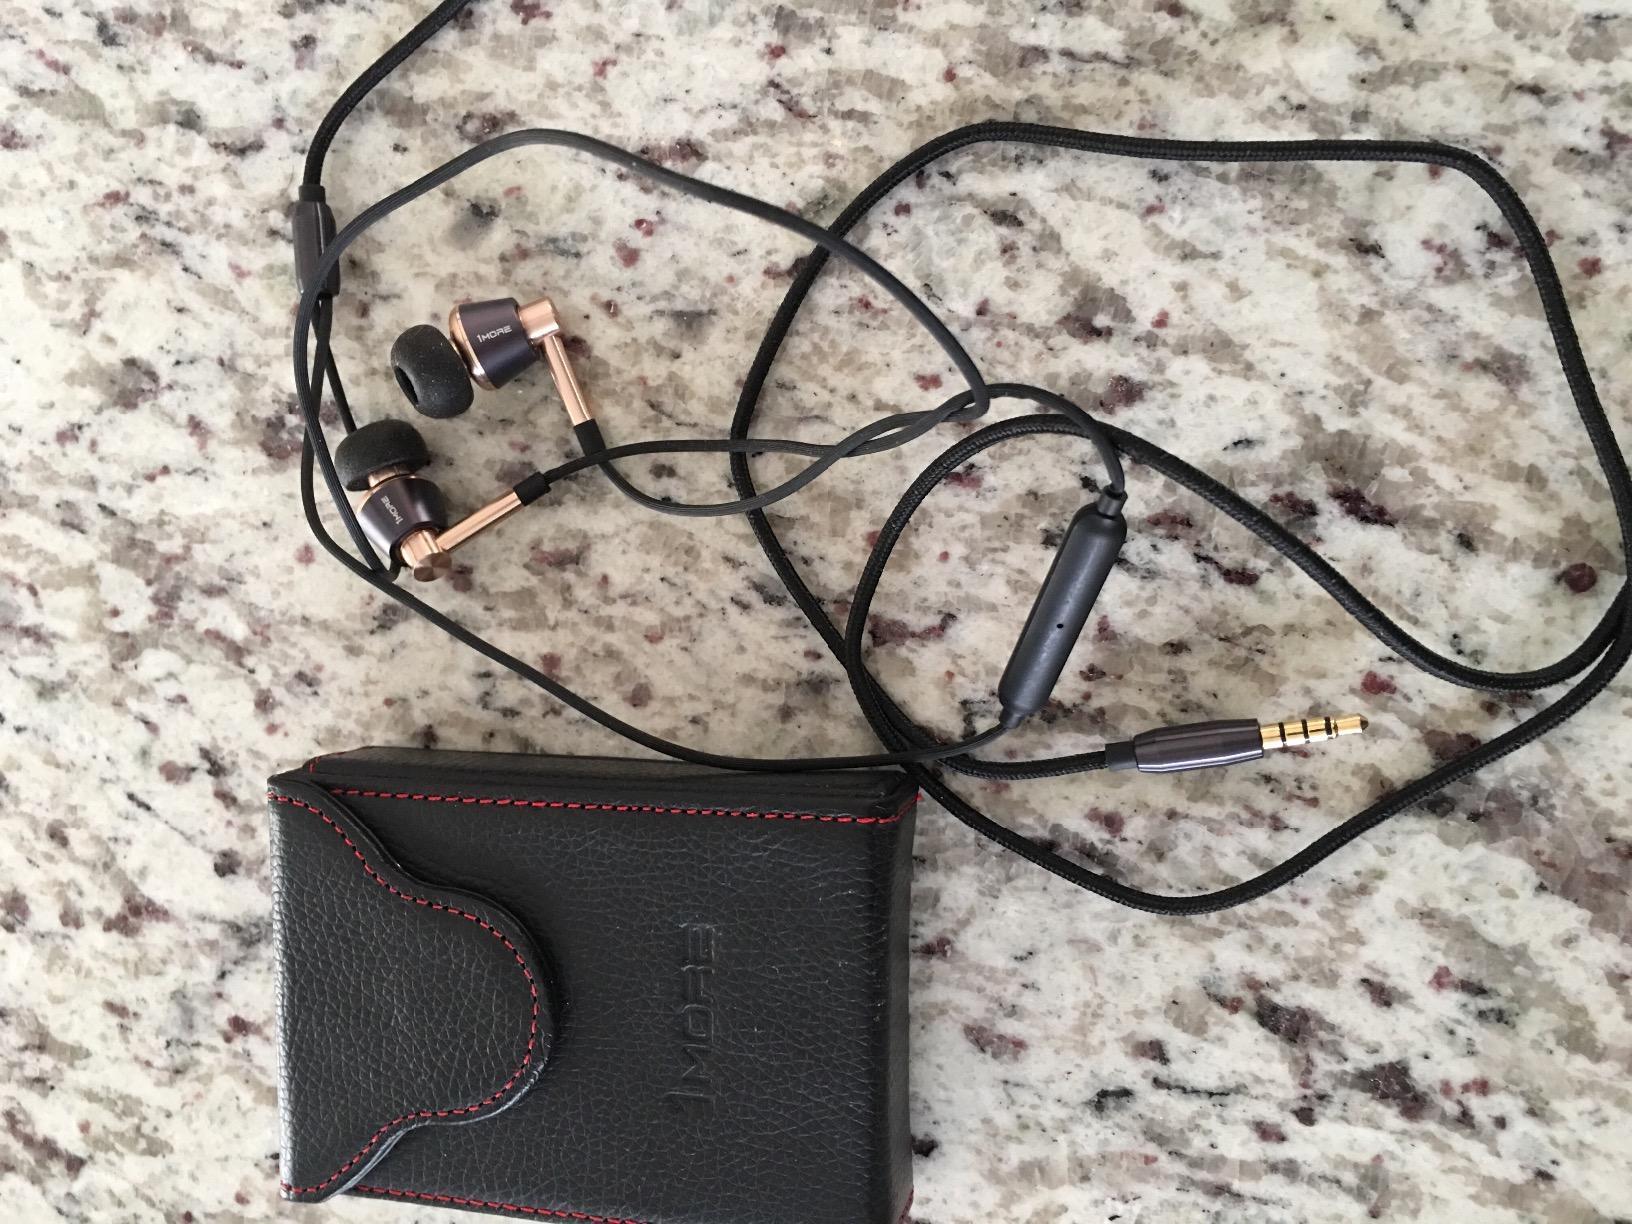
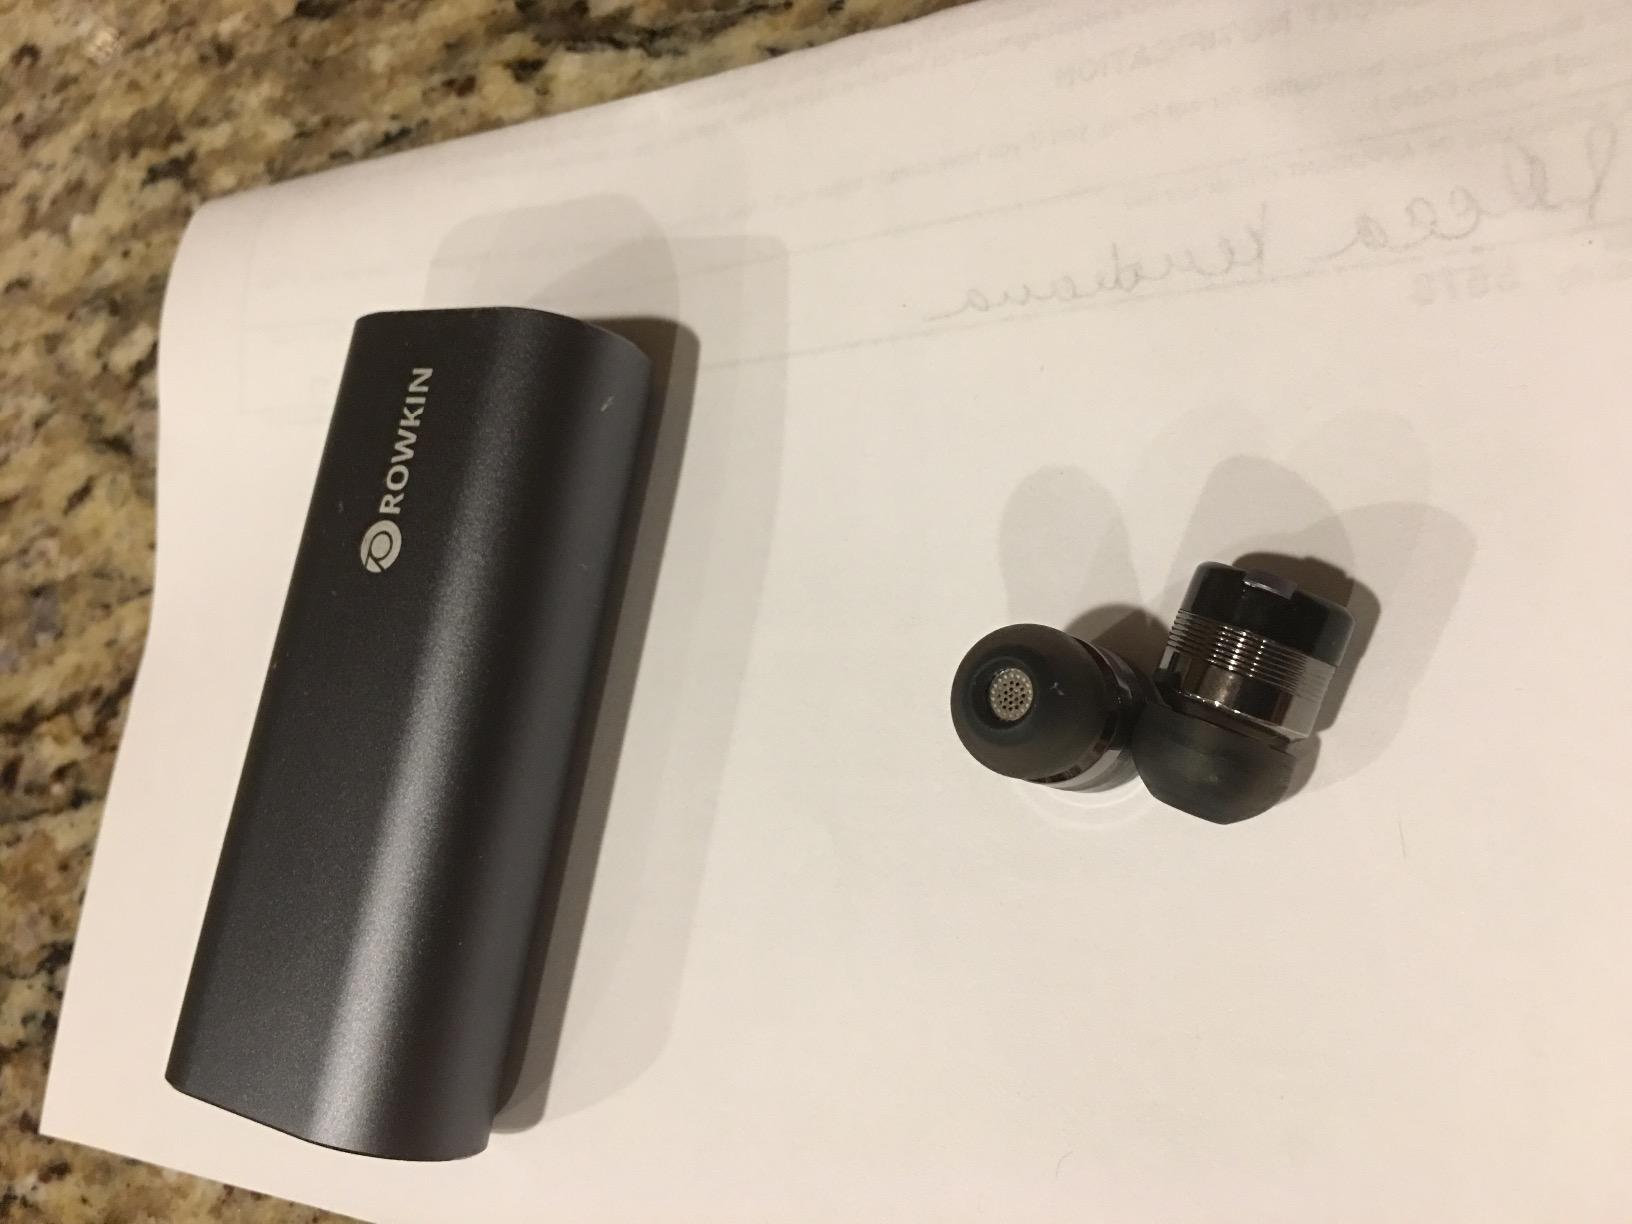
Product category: headphones
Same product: no